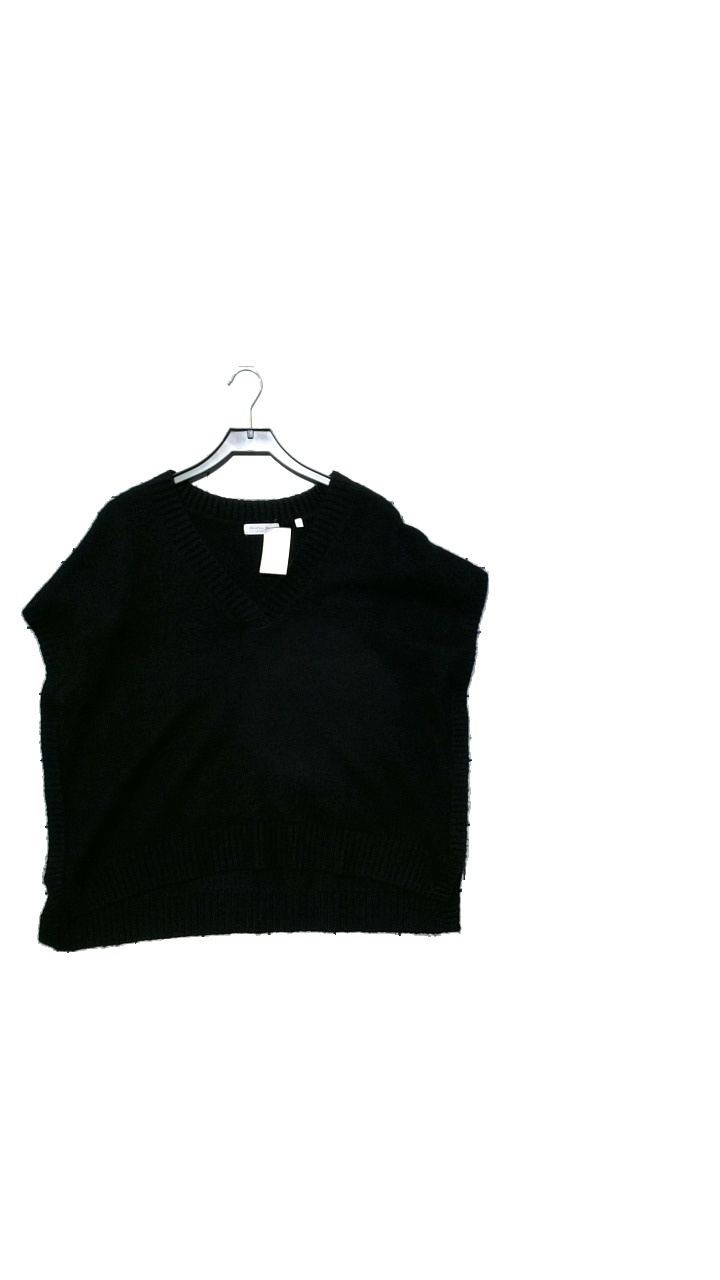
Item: Vest (Ladies)
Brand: Christian Berg
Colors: Black
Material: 60% polacryl, 29% polyamide, 8% wool, 3% elastane
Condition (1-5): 4
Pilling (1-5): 3
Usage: Reuse
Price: <50